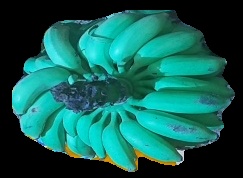
Variety: elakki-bale
Grade: grade2